Imre Vallyon

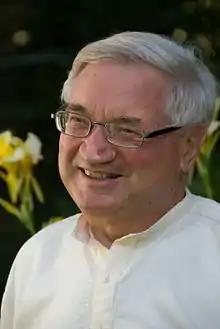
Vallyon in 2009

Imre George Vallyon (born 7 December 1940) is a Hungarian-New Zealand writer, and spiritual influencer. In 1998 he was found guilty on several accounts of sexual child molestation of a girl who had come to him to seek spiritual guidance about a dead relative. Vallyon was sentenced to three years imprisonment.